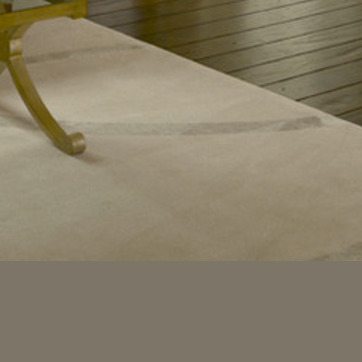
Material: carpet